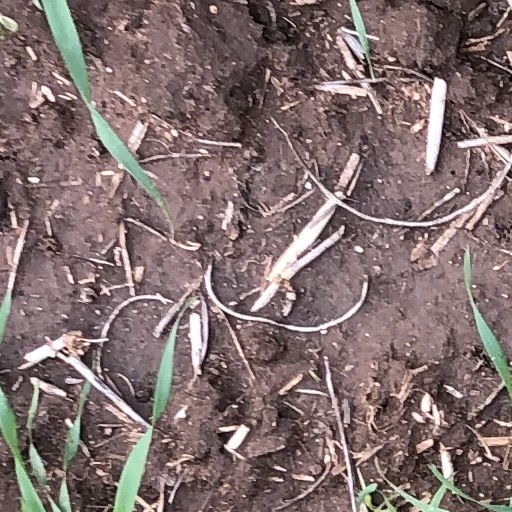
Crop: wheat